Br'er Fox and Br'er Bear

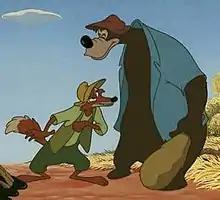
Br'er Fox and Br'er Bear in "Song of the South" (1946). Disney's versions of the characters are more stylized and cartoony than the illustrations in Harris's books.

In the animated sequences of the 1946 Walt Disney-produced film "Song of the South", like in the tales, Br'er Fox is the stories' antagonist, while Br'er Bear is his unintelligent accomplice. Br'er Fox was voiced by James Baskett, who also portrayed the live-action character Uncle Remus in the film, while Brer Bear was voiced by Nick Stewart. In contrast to the earlier illustrations of Frederick S. Church, A. B. Frost, and E. W. Kemble, the Disney animators depict the characters in a more slapstick, cartoony style.